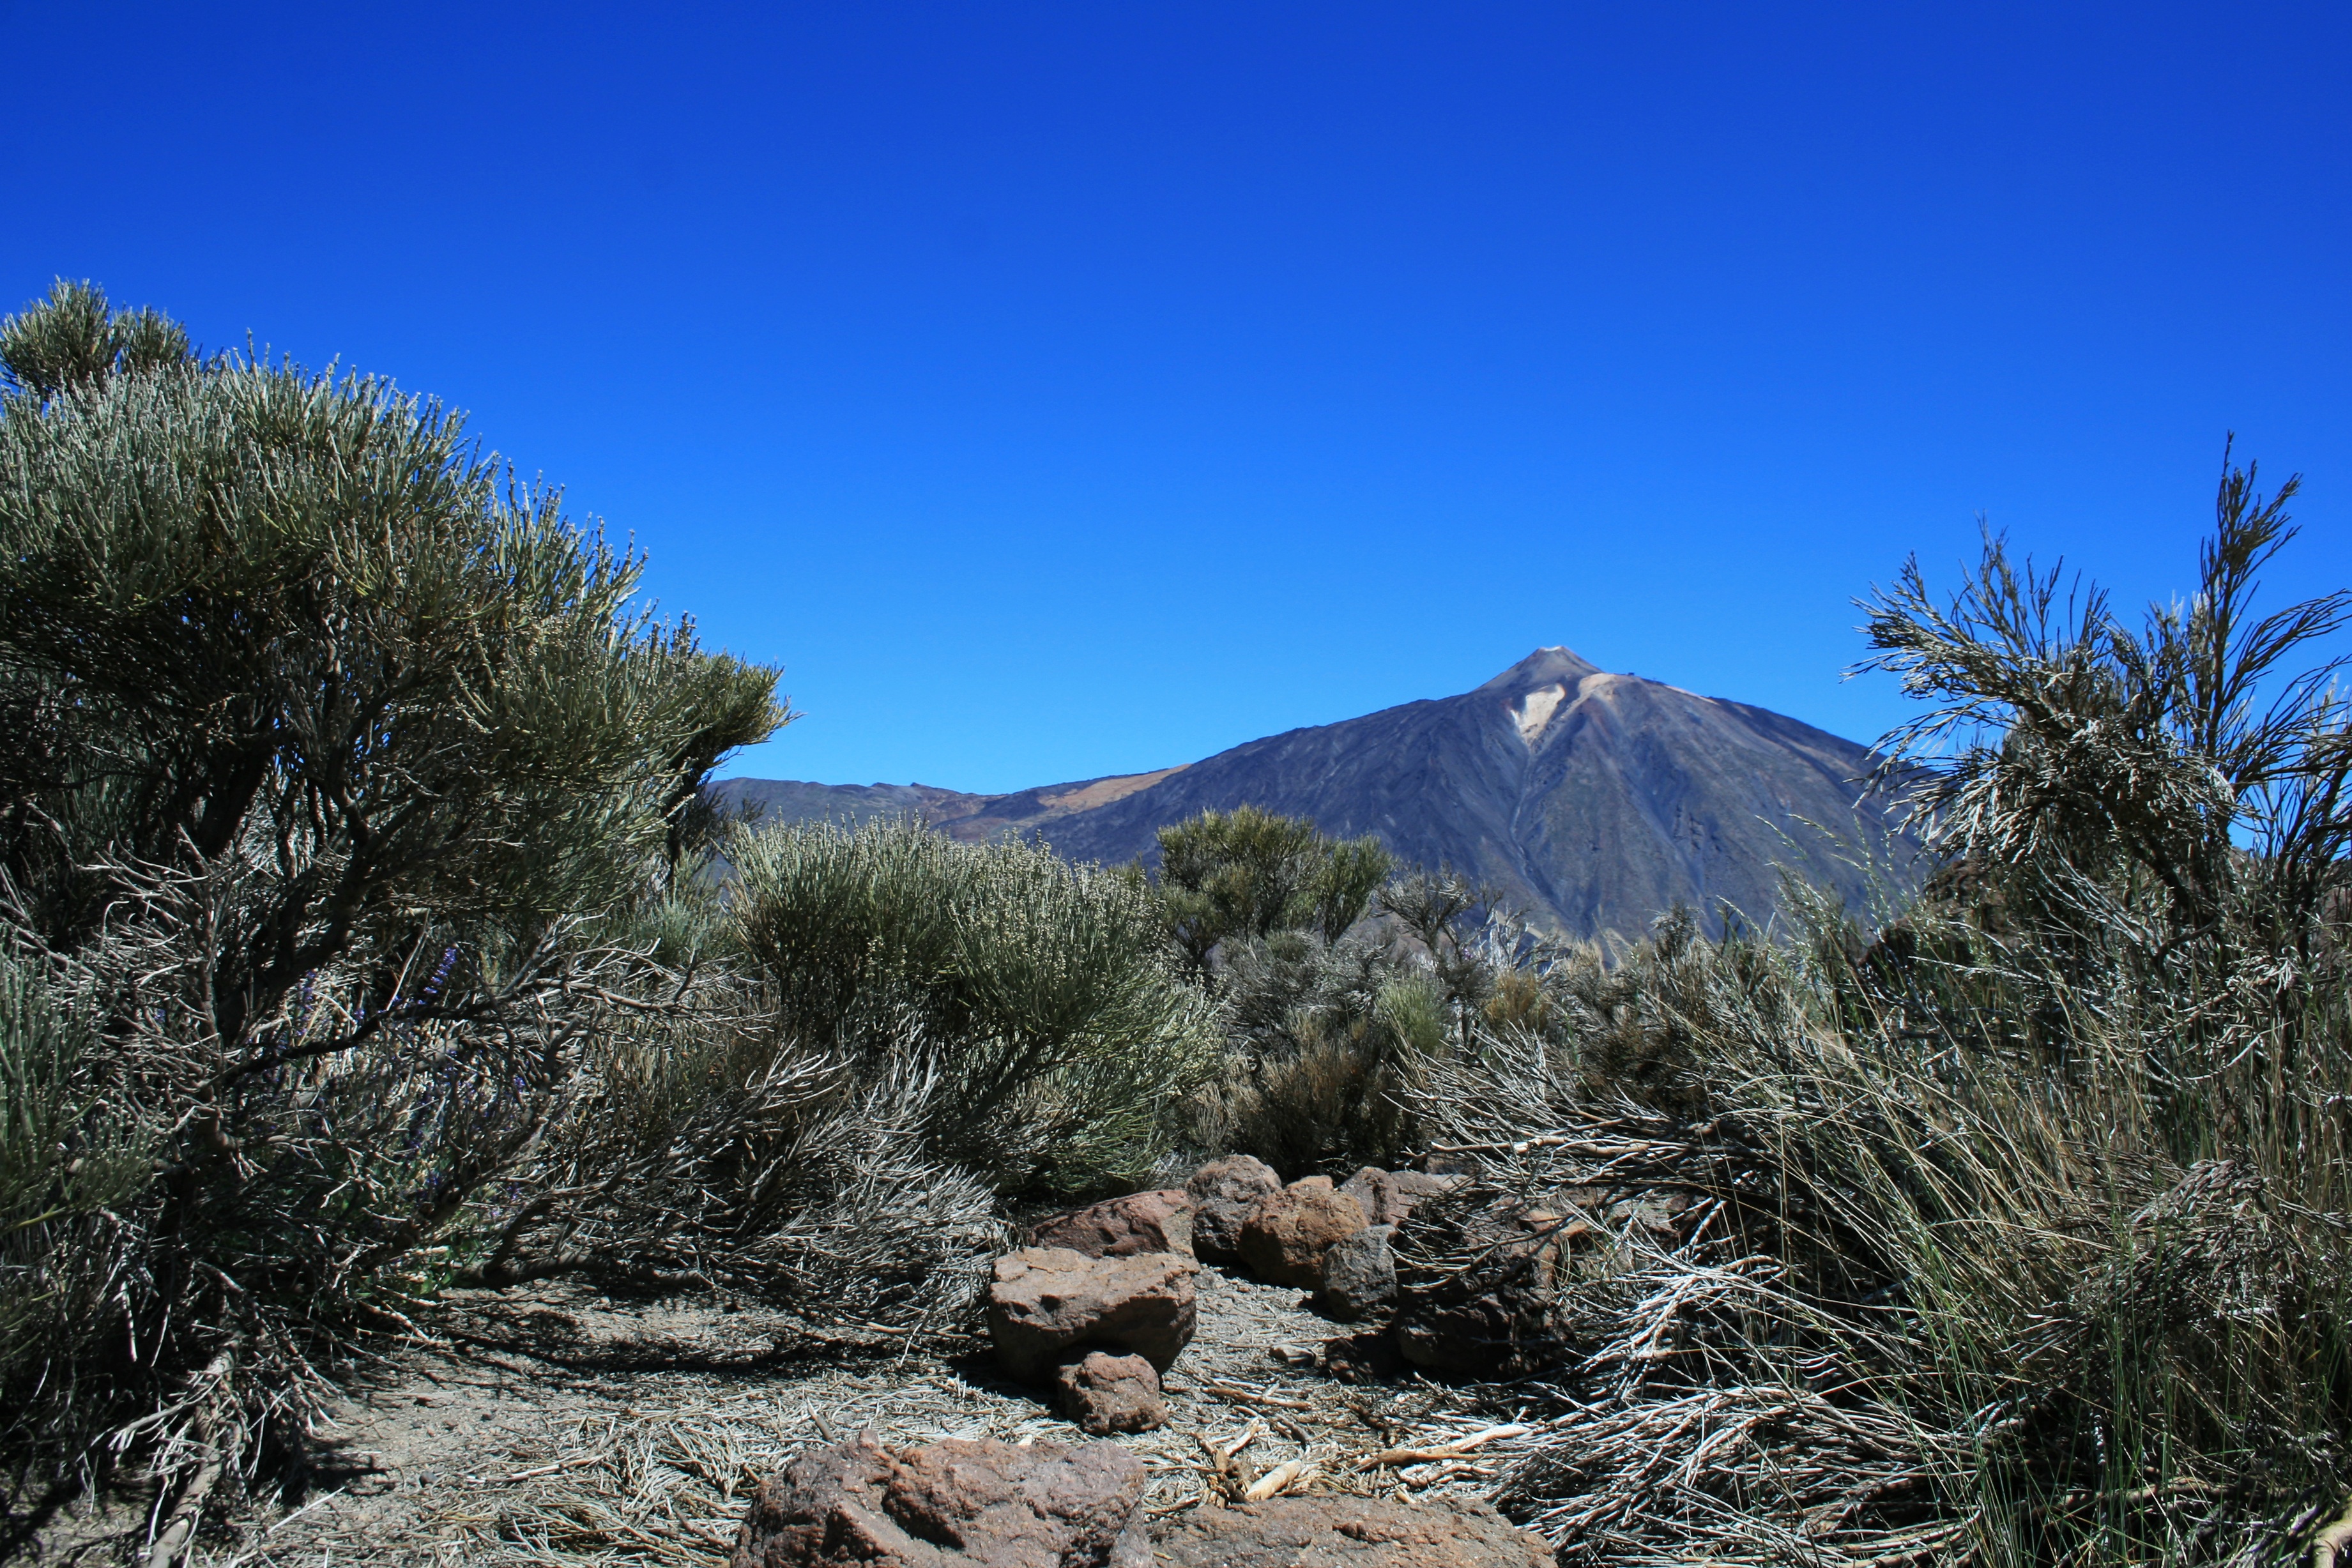
landscape, tree, nature, rock, wilderness, walking, mountain, hiking, trail, lake, adventure, valley, mountain range, national park, ridge, summit, spain, geology, outlook, plateau, tenerife, ecosystem, canary islands, teide, landform, teide national park, lava field, natural environment, geographical feature, mountainous landforms